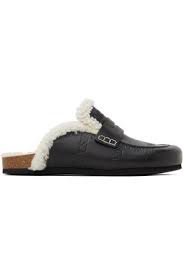
Label: Boat